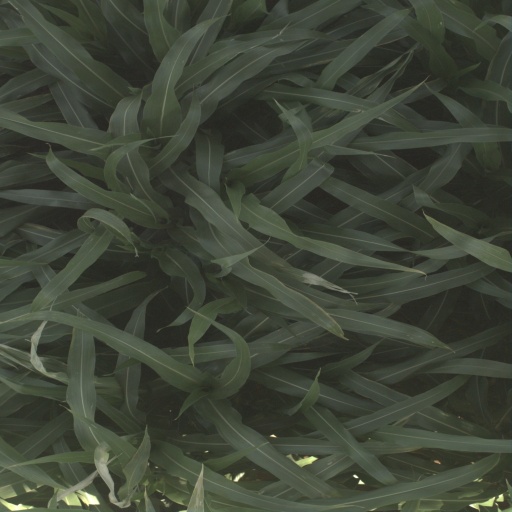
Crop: sorghum